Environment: real
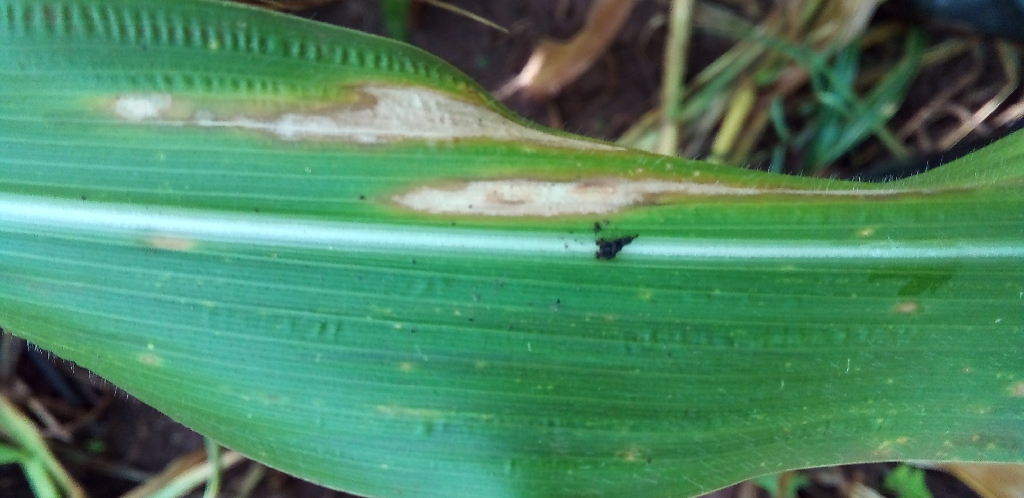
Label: northern_corn_leaf_blight